Ashok Saraf

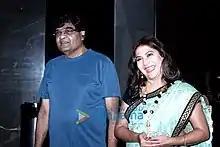
Saraf with wife Nivedita Joshi-Saraf at premiere of Marathi film "Deool Band".

He is married to actress Nivedita Joshi-Saraf in 1990. They married at the Mangueshi Temple in Goa, where Saraf's family is originally from. They have a son named Aniket Saraf who is a chef.